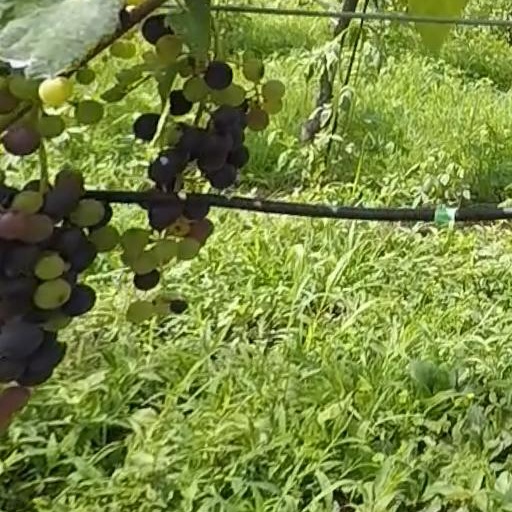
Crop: grape